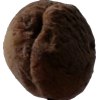
Label: peach